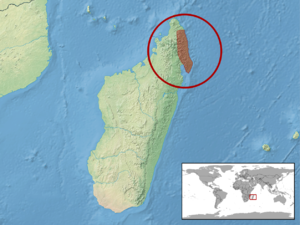
Brookesia griveaudi est une espèce de sauriens de la famille des Chamaeleonidae.